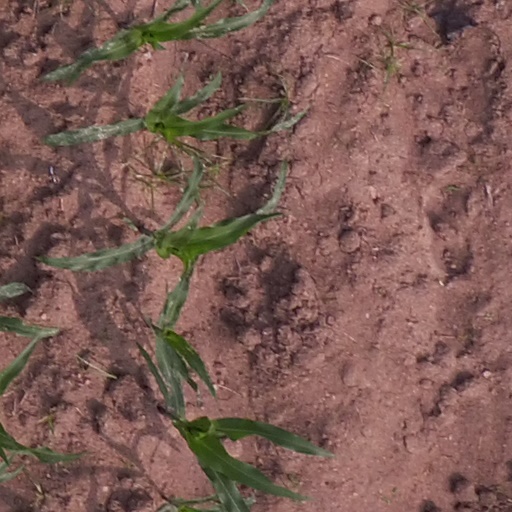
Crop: maize; corn